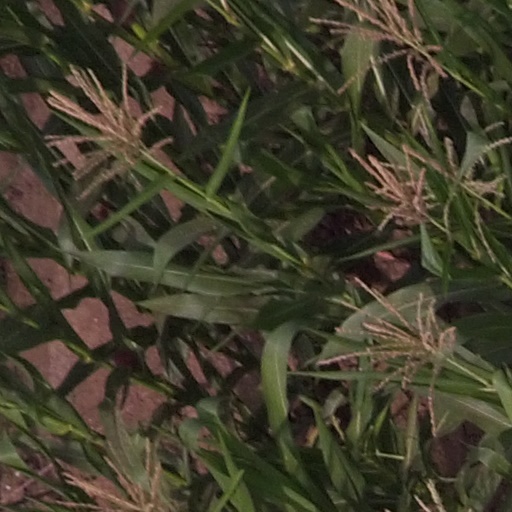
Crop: maize; corn